Seven Keys to Baldpate (1947 film)

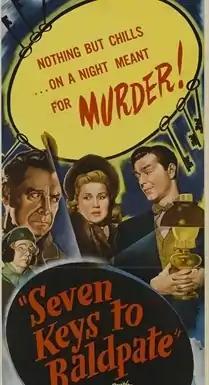

Seven Keys to Baldpate is a 1947 American mystery film directed by Lew Landers and starring Phillip Terry, Jacqueline White and Eduardo Ciannelli. It is the sixth film based on the popular 1913 play of the same name.